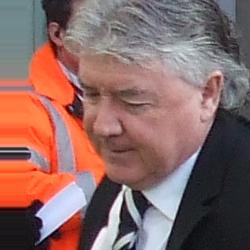
Age: 62